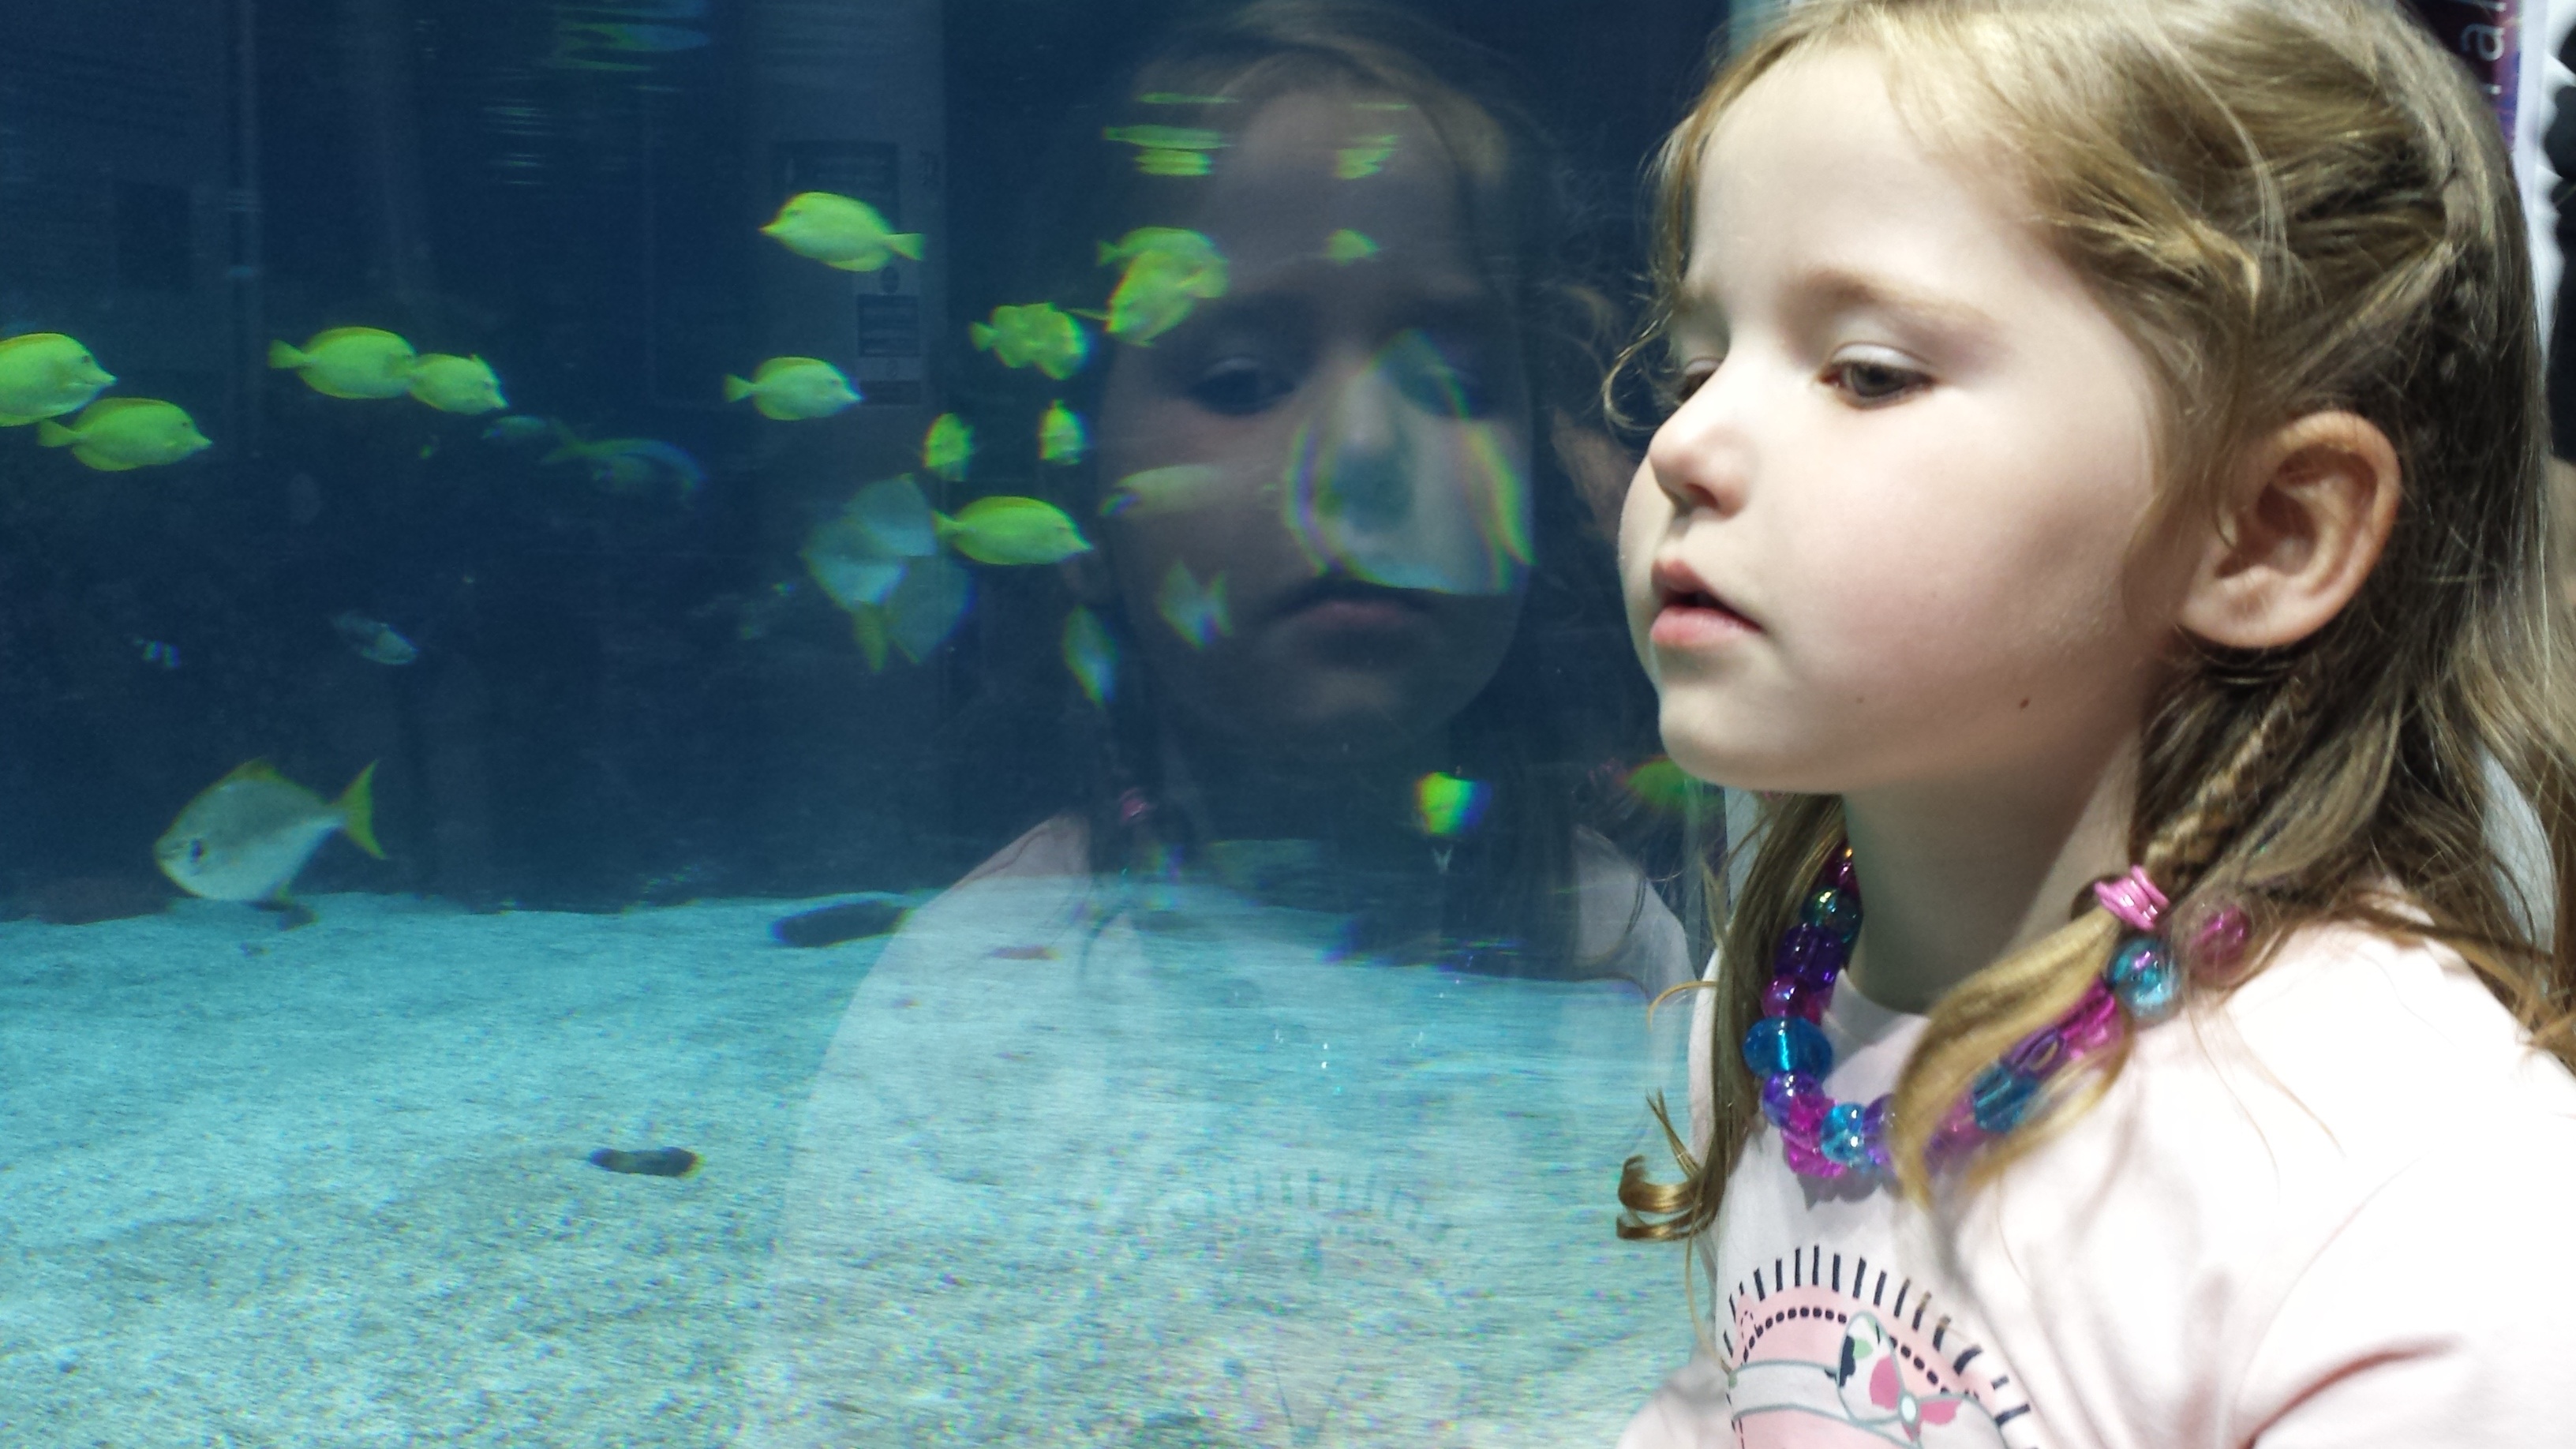
girl, kid, underwater, reflection, biology, child, fish, childhood, children, fun, snapshot, tropical fish, aquariam